United States congressional apportionment

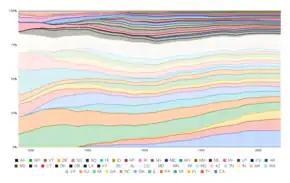
Allocation of seats by state, as percentage of overall number of representatives in the House, 1789–2020 census

United States congressional apportionment is the process by which seats in the United States House of Representatives are distributed among the 50 states according to the most recent decennial census mandated by the United States Constitution. After each state is assigned one seat in the House, most states are then apportioned a number of additional seats which roughly corresponds to its share of the aggregate population of the 50 states. Every state is constitutionally guaranteed two seats in the Senate and at least one seat in the House, regardless of population.